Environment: real
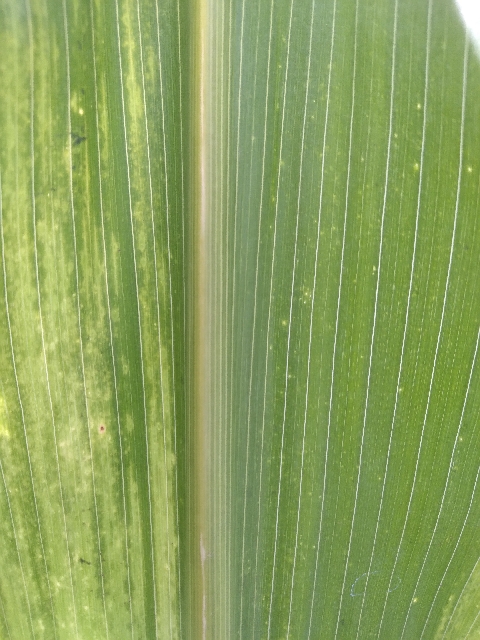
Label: lethal_necrosis